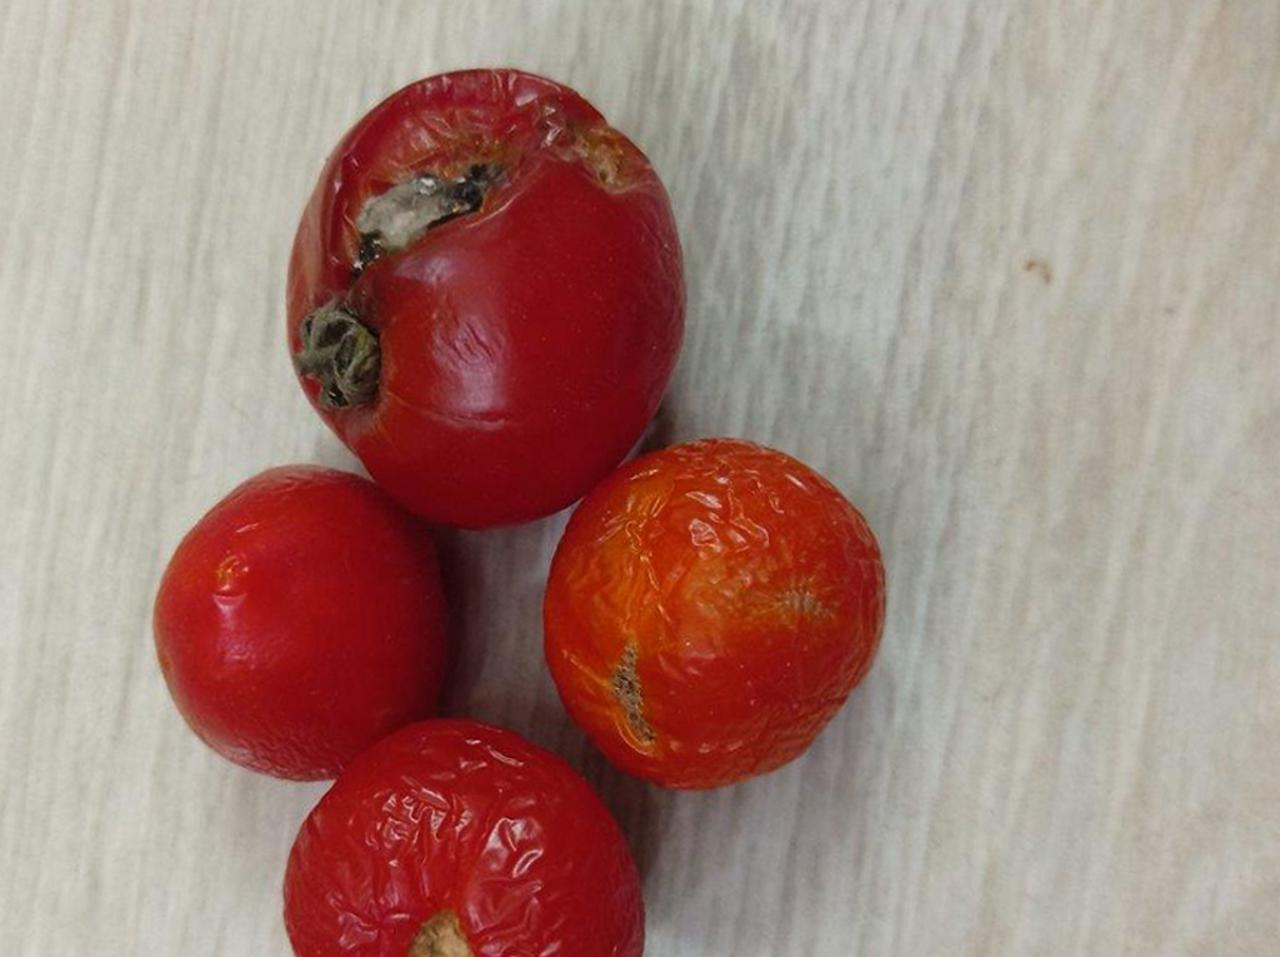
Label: Rotten